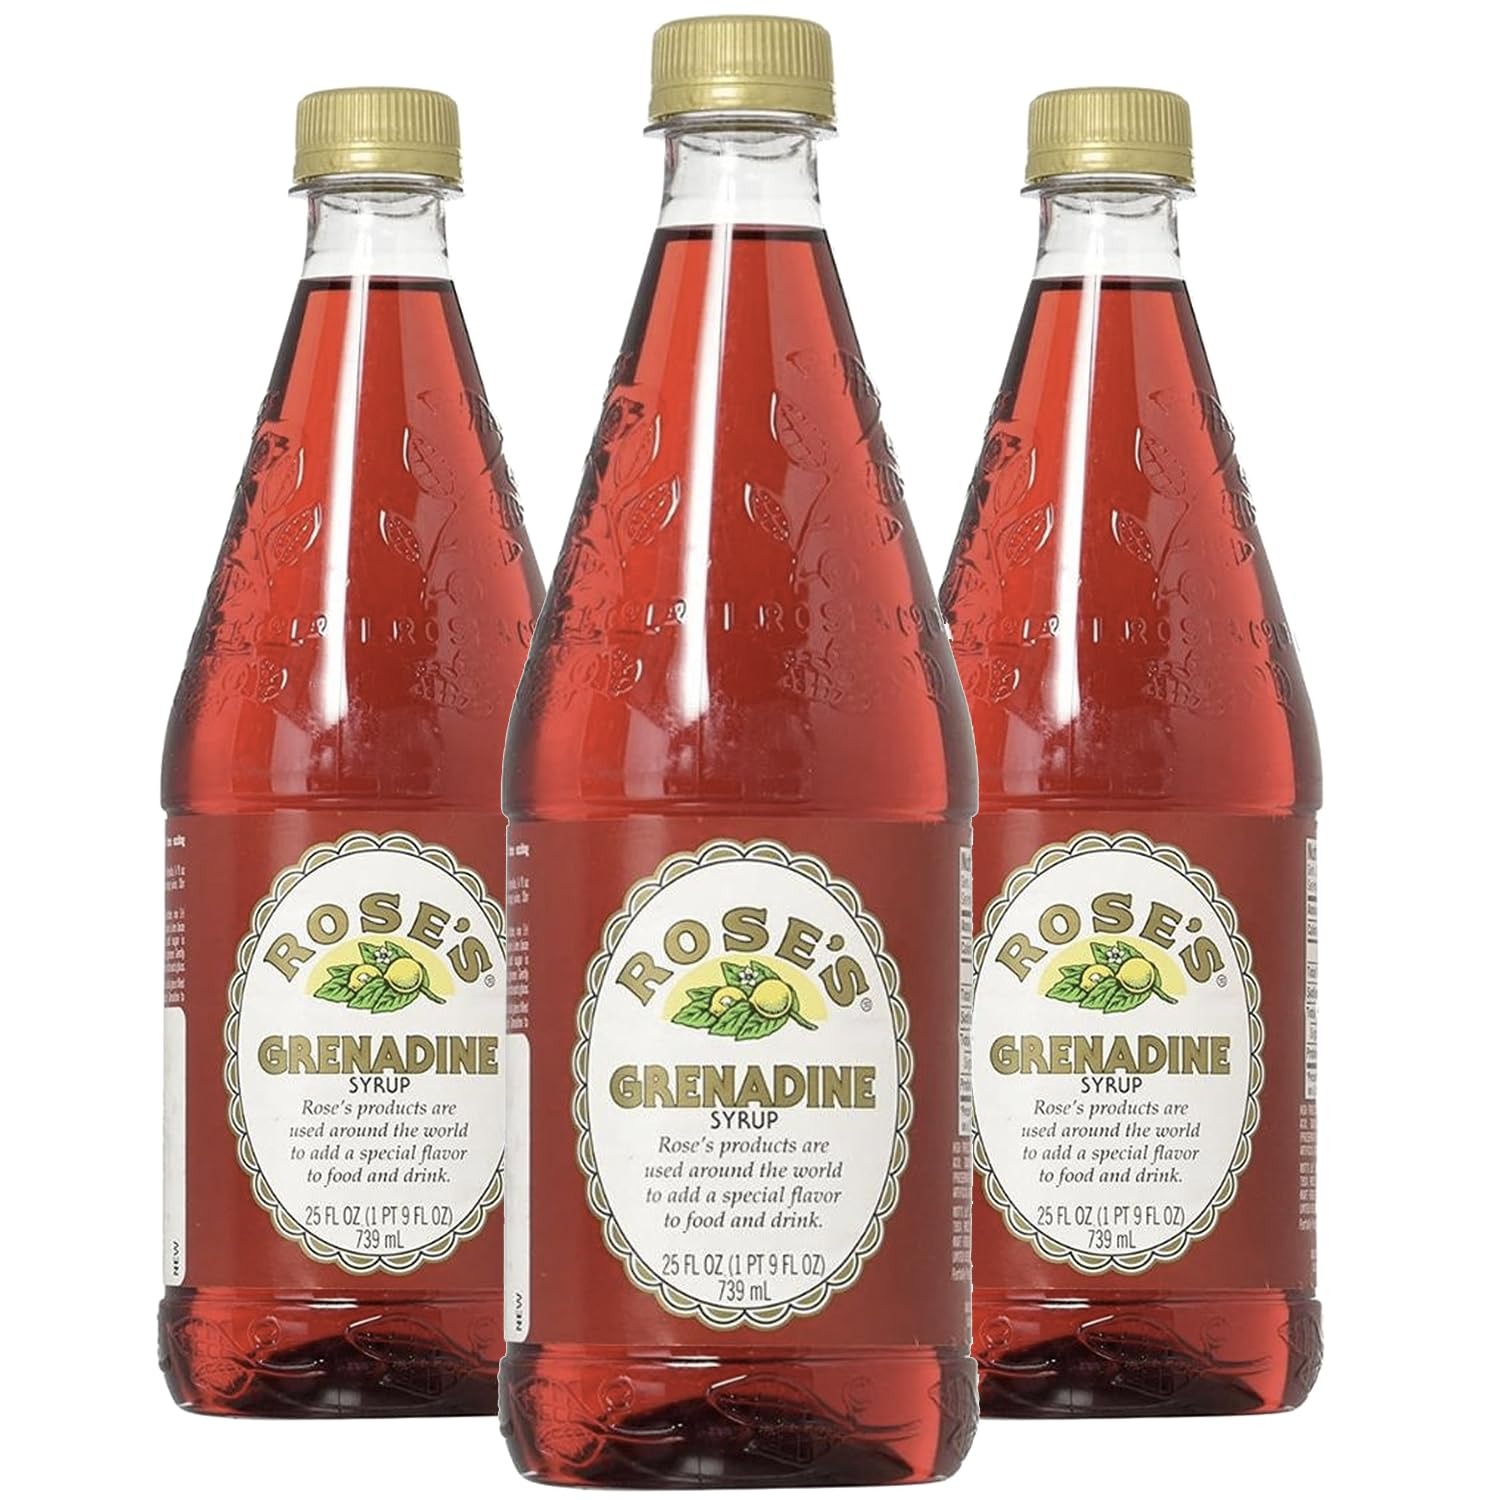
Item Name: Rose’s Sweetened Grenadine Syrup 25oz Bottle | Perfect for Cocktails, Beverages, and Mixers
Bullet Point 1: Grenadine: A rich, pomegranate flavor, sweetened for perfect mixability in your favorite cocktails and spirits. It's also an ideal addition to non-alcoholic drinks, adding both a vibrant splash of color and delicious flavor.
Bullet Point 2: Trusted for Over a Century: Rose’s has been the go-to brand for premium mixers for more than 100 years, earning the trust of bartenders and cocktail enthusiasts alike.
Bullet Point 3: Exceptional Quality: Renowned for its consistent, high-quality mixers, Rose’s ensures your cocktails are always perfectly balanced and flavorful.
Bullet Point 4: Versatile Flavor Range: Available in a variety of flavors, including Lime, Grenadine, Peach, Blueberry, Sweet and Sour, Strawberry, and Simple Syrup, to complement a wide array of cocktail recipes.
Bullet Point 5: Perfect for Classic & Modern Cocktails: Whether you're mixing timeless drinks or creating new concoctions, Rose’s mixers add a touch of excellence to every beverage.
Value: 25.0
Unit: Fl Oz

Price: 36.98